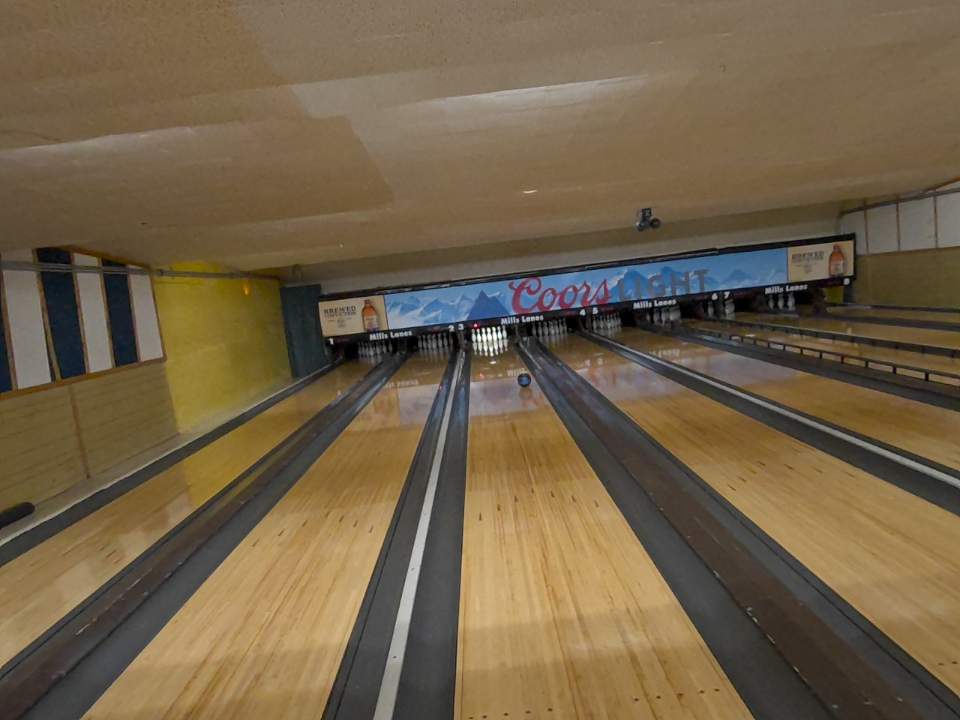
Object: bowling_ball